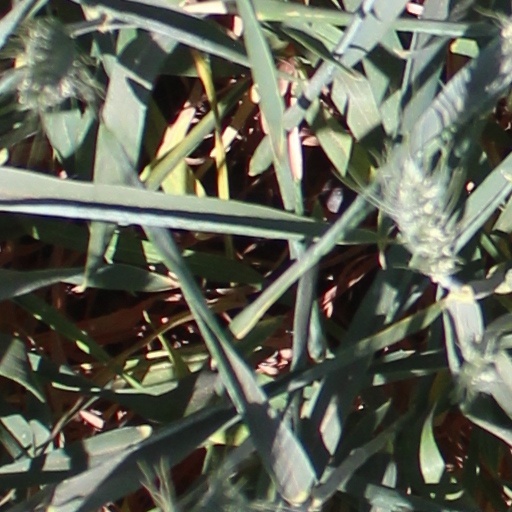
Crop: wheat